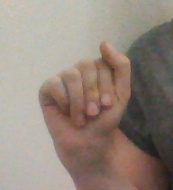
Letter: saad